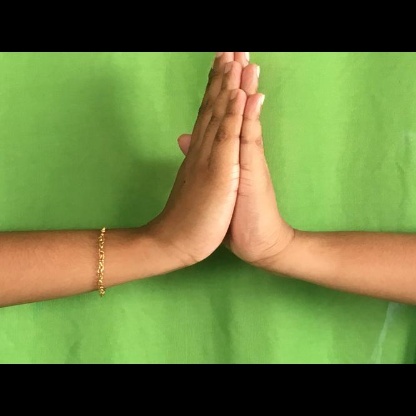
Mudra: Anjali